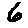
Label: 6